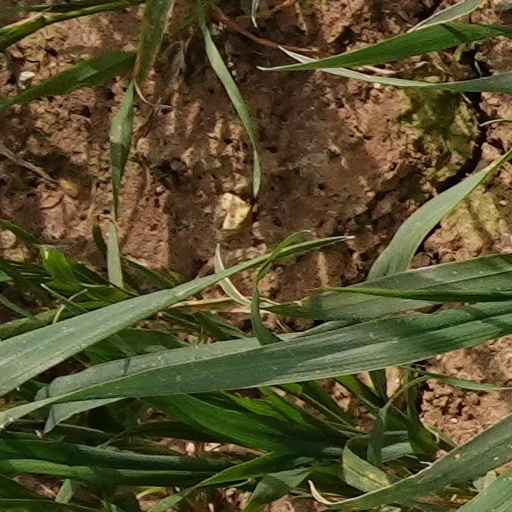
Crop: wheat